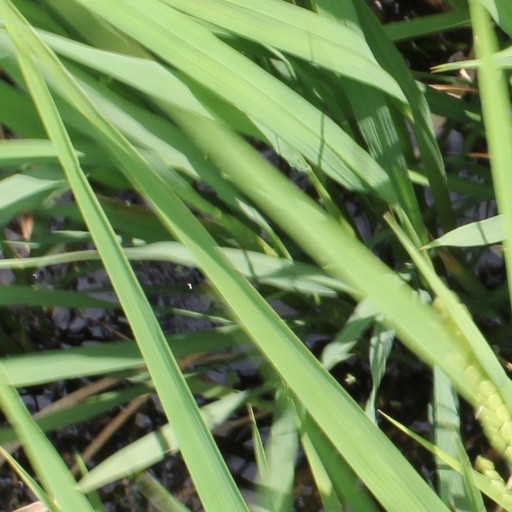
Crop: rice